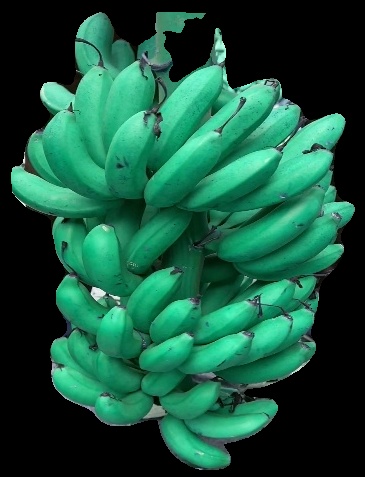
Variety: rasbale
Grade: grade1